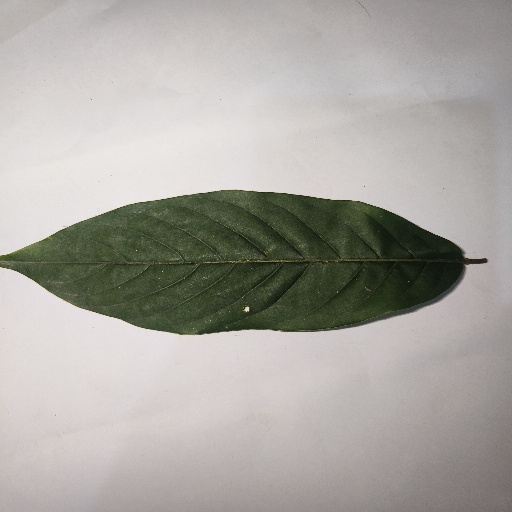
Species: HariTaki
Leaf condition: Shot Hole